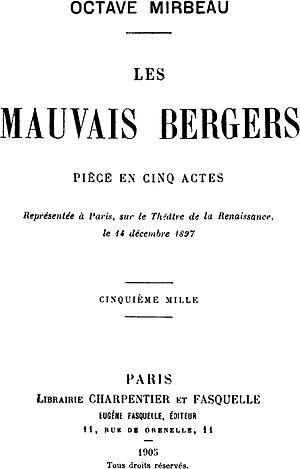
Les Mauvais Bergers est une tragédie en cinq actes et en prose de l’écrivain français Octave Mirbeau, représentée au Théâtre de la Renaissance le 15 décembre 1897, avec Sarah Bernhardt et Lucien Guitry dans les rôles principaux.